Death and funeral of Queen Elizabeth The Queen Mother

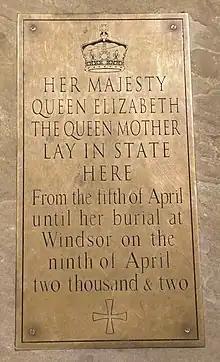
A plaque in Westminster Hall commemorating the lying in state

After being brought to London, the Queen Mother's coffin was initially placed at St James's Palace and later taken to Westminster Hall at the Palace of Westminster, accompanied by 1,600 troops, for her lying in state which began on 5 April. At one point, her four grandsons the Prince of Wales, Duke of York, Earl of Wessex and Viscount Linley mounted the guard as a mark of respect—an honour similar to the Vigil of the Princes at the lying in state of King George V. Prince Charles later returned for a private visit. The Welsh Guards and the Yeomen of the Guard also stood vigil over the Queen Mother's coffin. An estimated 200,000 members of the public filed past over three days. The queue of mourners stretched over a mile along the River Thames and over Lambeth Bridge, causing officials to extend the planned opening times.